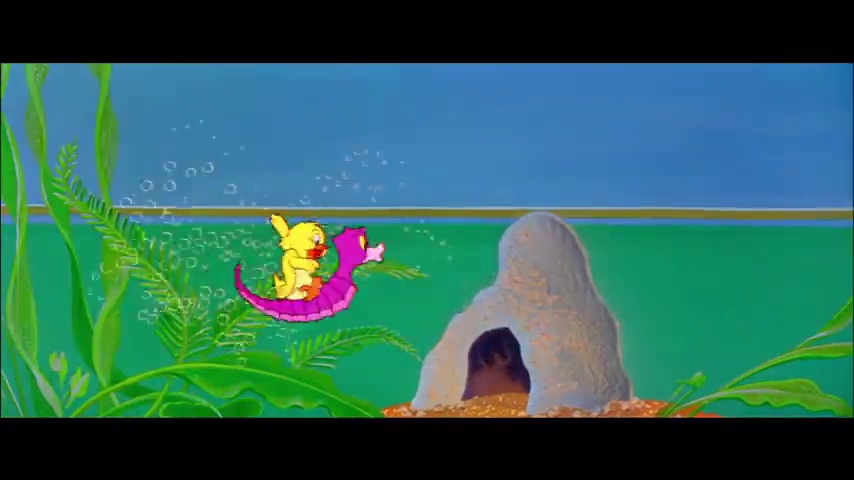
Portrait style: Cartoon Portrait